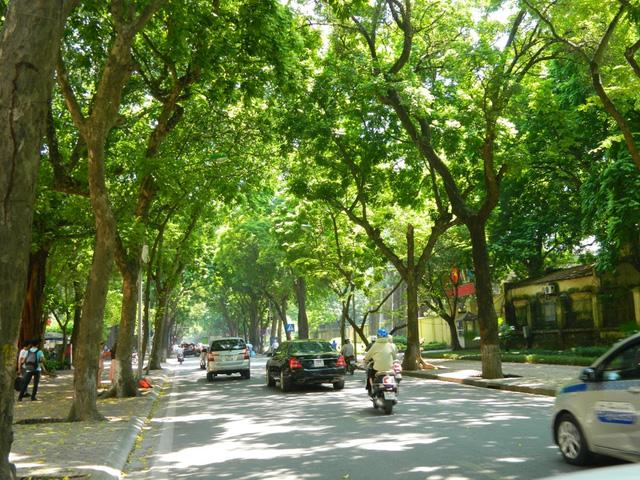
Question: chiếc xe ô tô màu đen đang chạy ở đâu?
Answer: ở ngay sau chiếc xe ô tô màu trắng